Lockheed Model 18 Lodestar

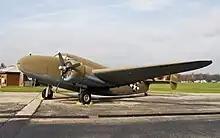
Lockheed Lodestar

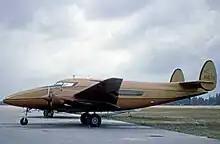
Howard 250 Lodestar conversion fitted with tri-gear. At Opa Locka Airport near Miami in 1981

The Lodestar received its Type certificate on 30 March 1940, allowing it to enter service with the first customer, Mid-Continent Airlines that month. As hoped, the extra seats greatly improved the Model 18's economics, reducing its seat-mile costs to a similar level to that of the DC-3, while retaining superior performance. Despite this, sales to US domestic customers were relatively slow as most US airlines were already committed to the DC-3, with only 31 Lodestars going to US airlines. Overseas sales were a little better, with the biggest airline customers being South African Airways (21), New Zealand National Airways Corporation (13), Trans-Canada Air Lines (12) and BOAC (9); another 29 were bought by the Royal Netherlands East Indies Army Air Force. Various Pratt & Whitney and Wright Cyclone powerplants were installed.